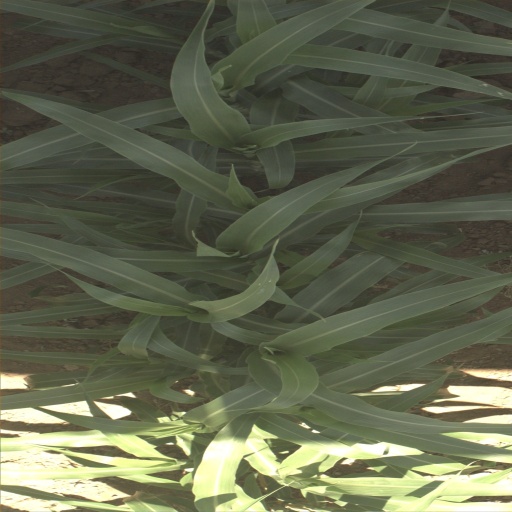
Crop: sorghum